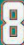
Number: 8